Josep Sala Mañé

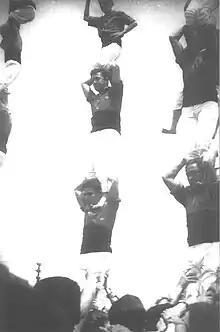
Sala (the first one below the middle pillar) in the first "colla" actuation in 1969

He was born in Vilafranca del Penedès, Spain, in 1938. In his youth, he was member of the Castellers de Vilafranca until his family moved to Barcelona in the 50s. In 1958, alongside the Duch family and he founded the "colla" ("team") of Castellers de Ballets de Cataluña, but this group dissolved in 1963. Six years later, Sala founded the Castellers de Barcelona, the fourth oldest, and was its head between 1969 and 1976.